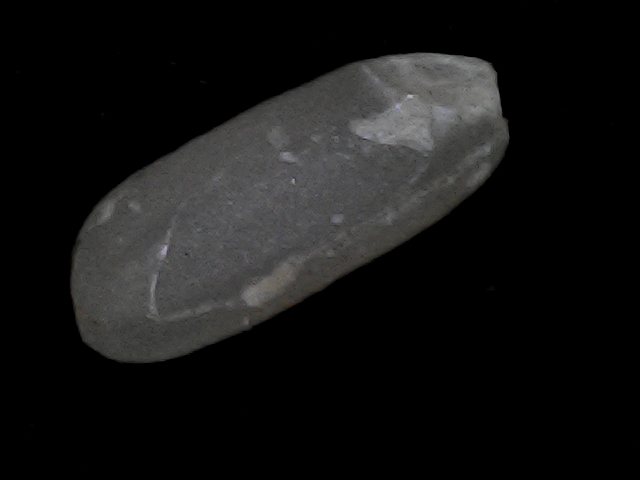
Rice variety: BD95